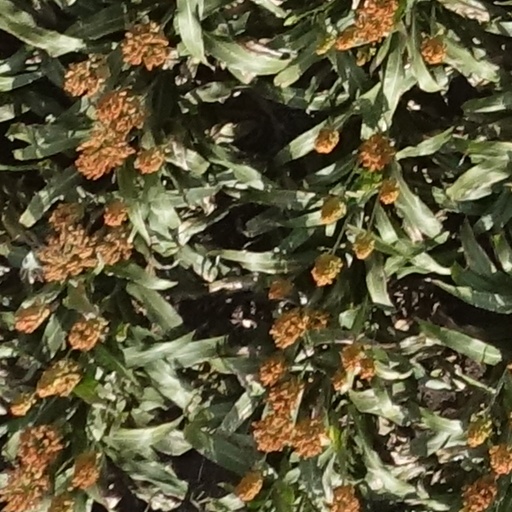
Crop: sorghum